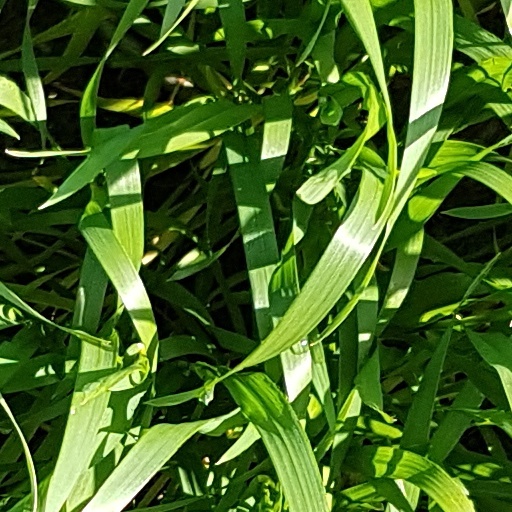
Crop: wheat